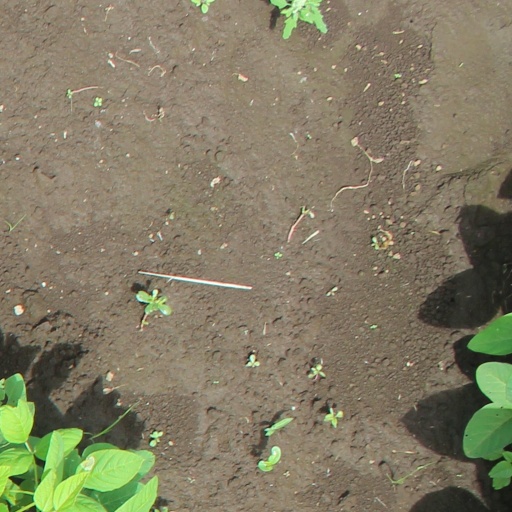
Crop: soybean